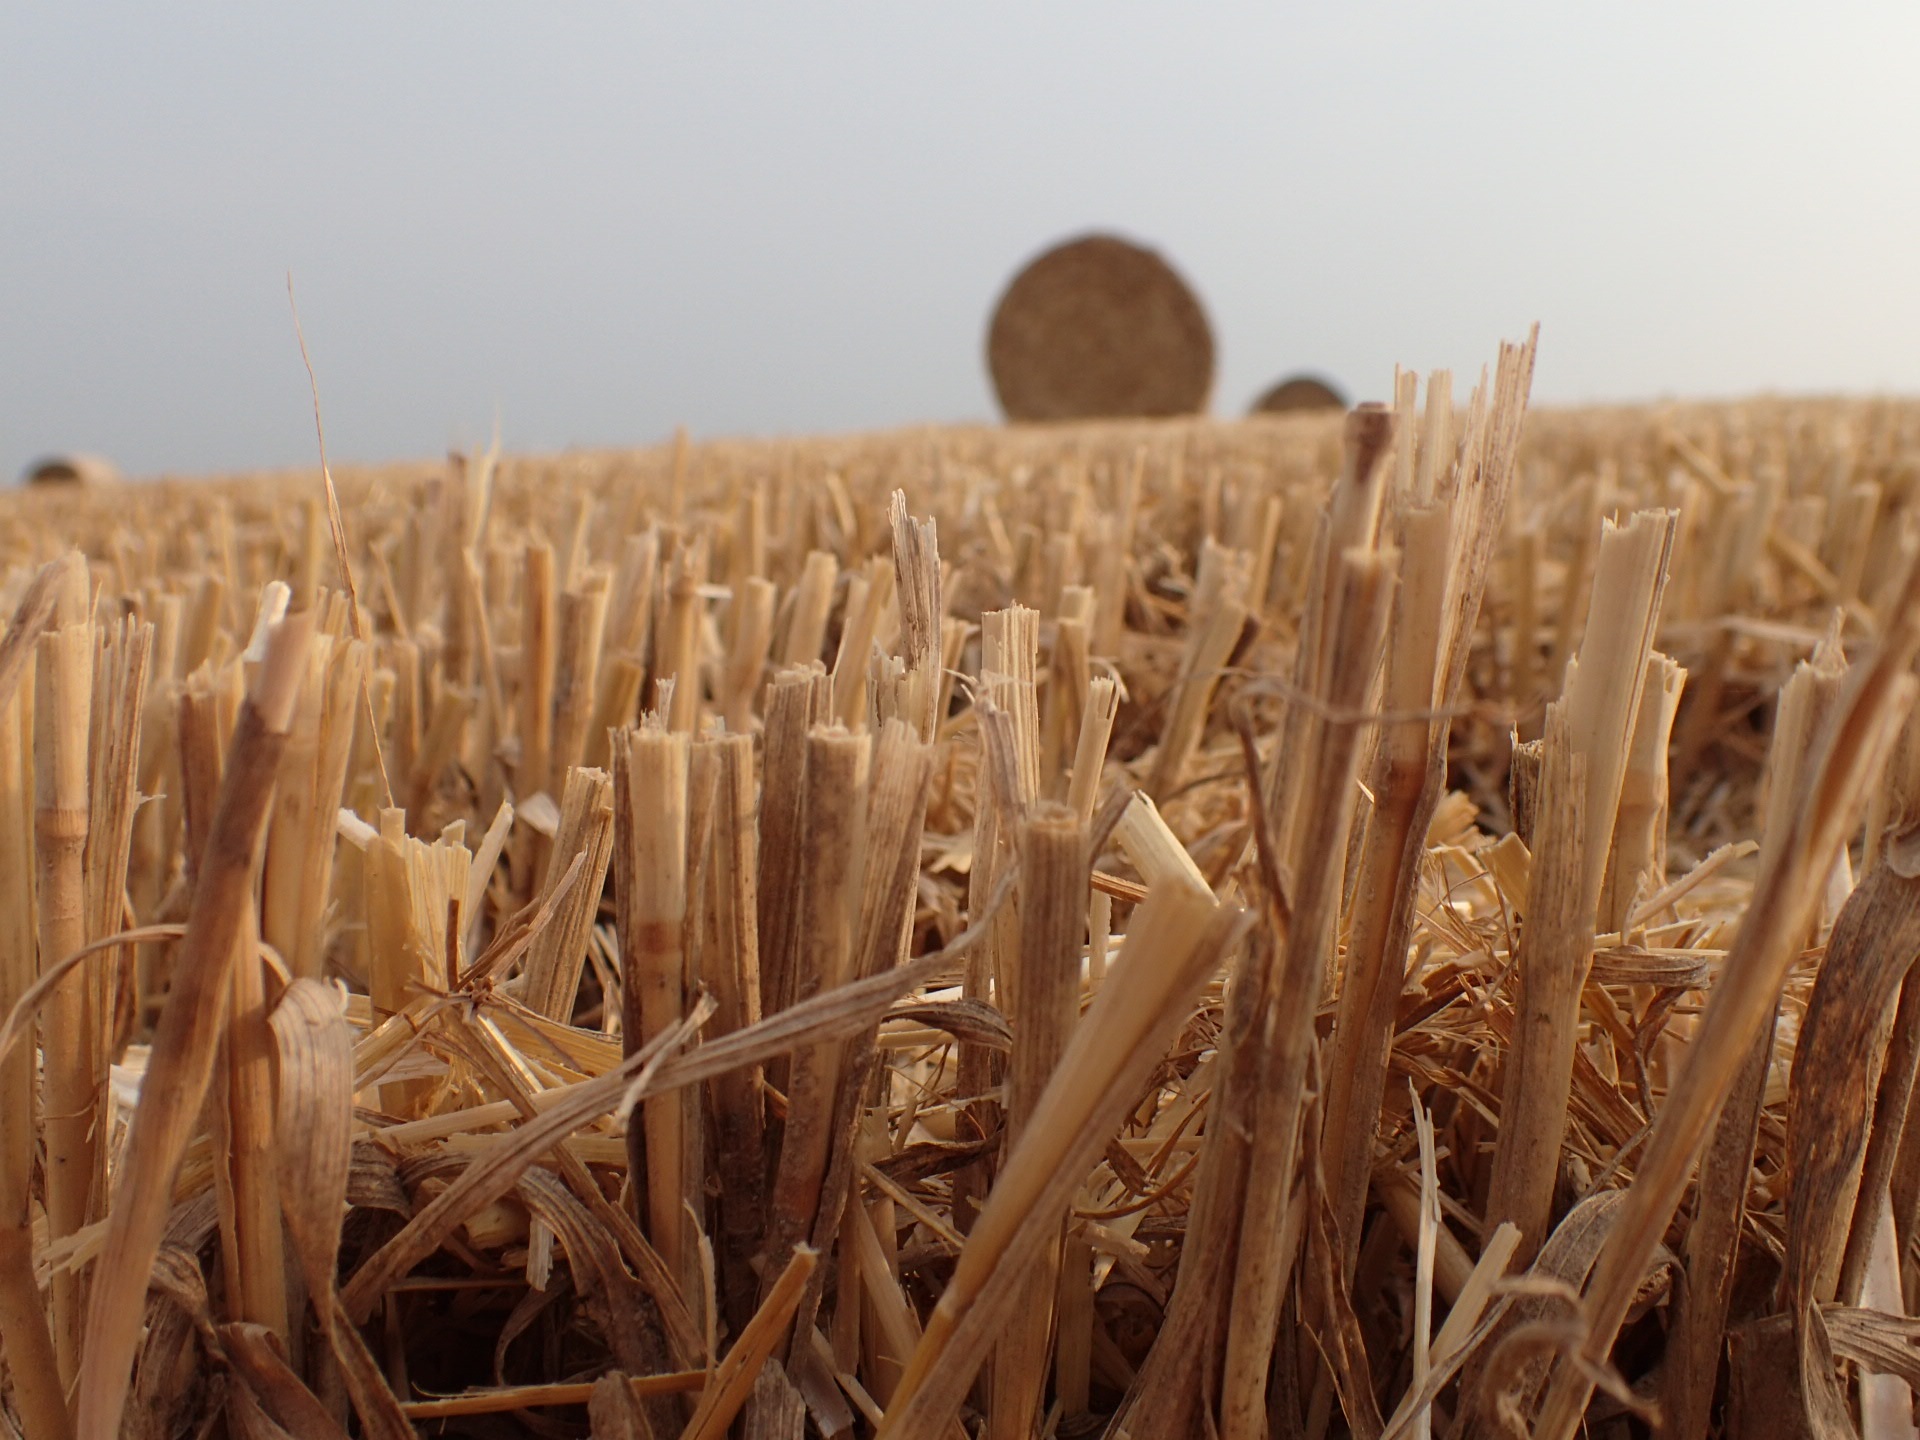
plant, wood, field, wheat, food, harvest, crop, soil, agriculture, package, straw, flowering plant, commodity, bale of straw, grass family, food grain